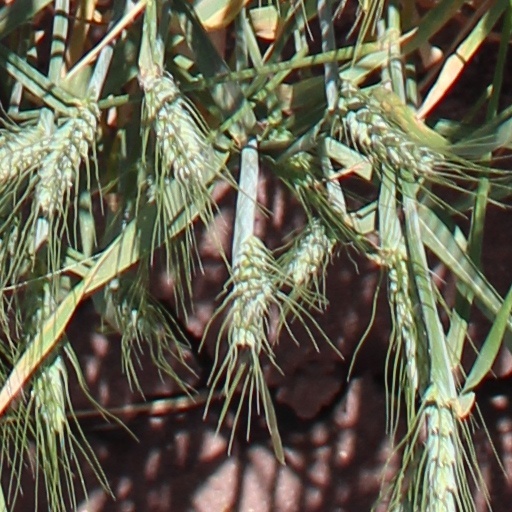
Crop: wheat